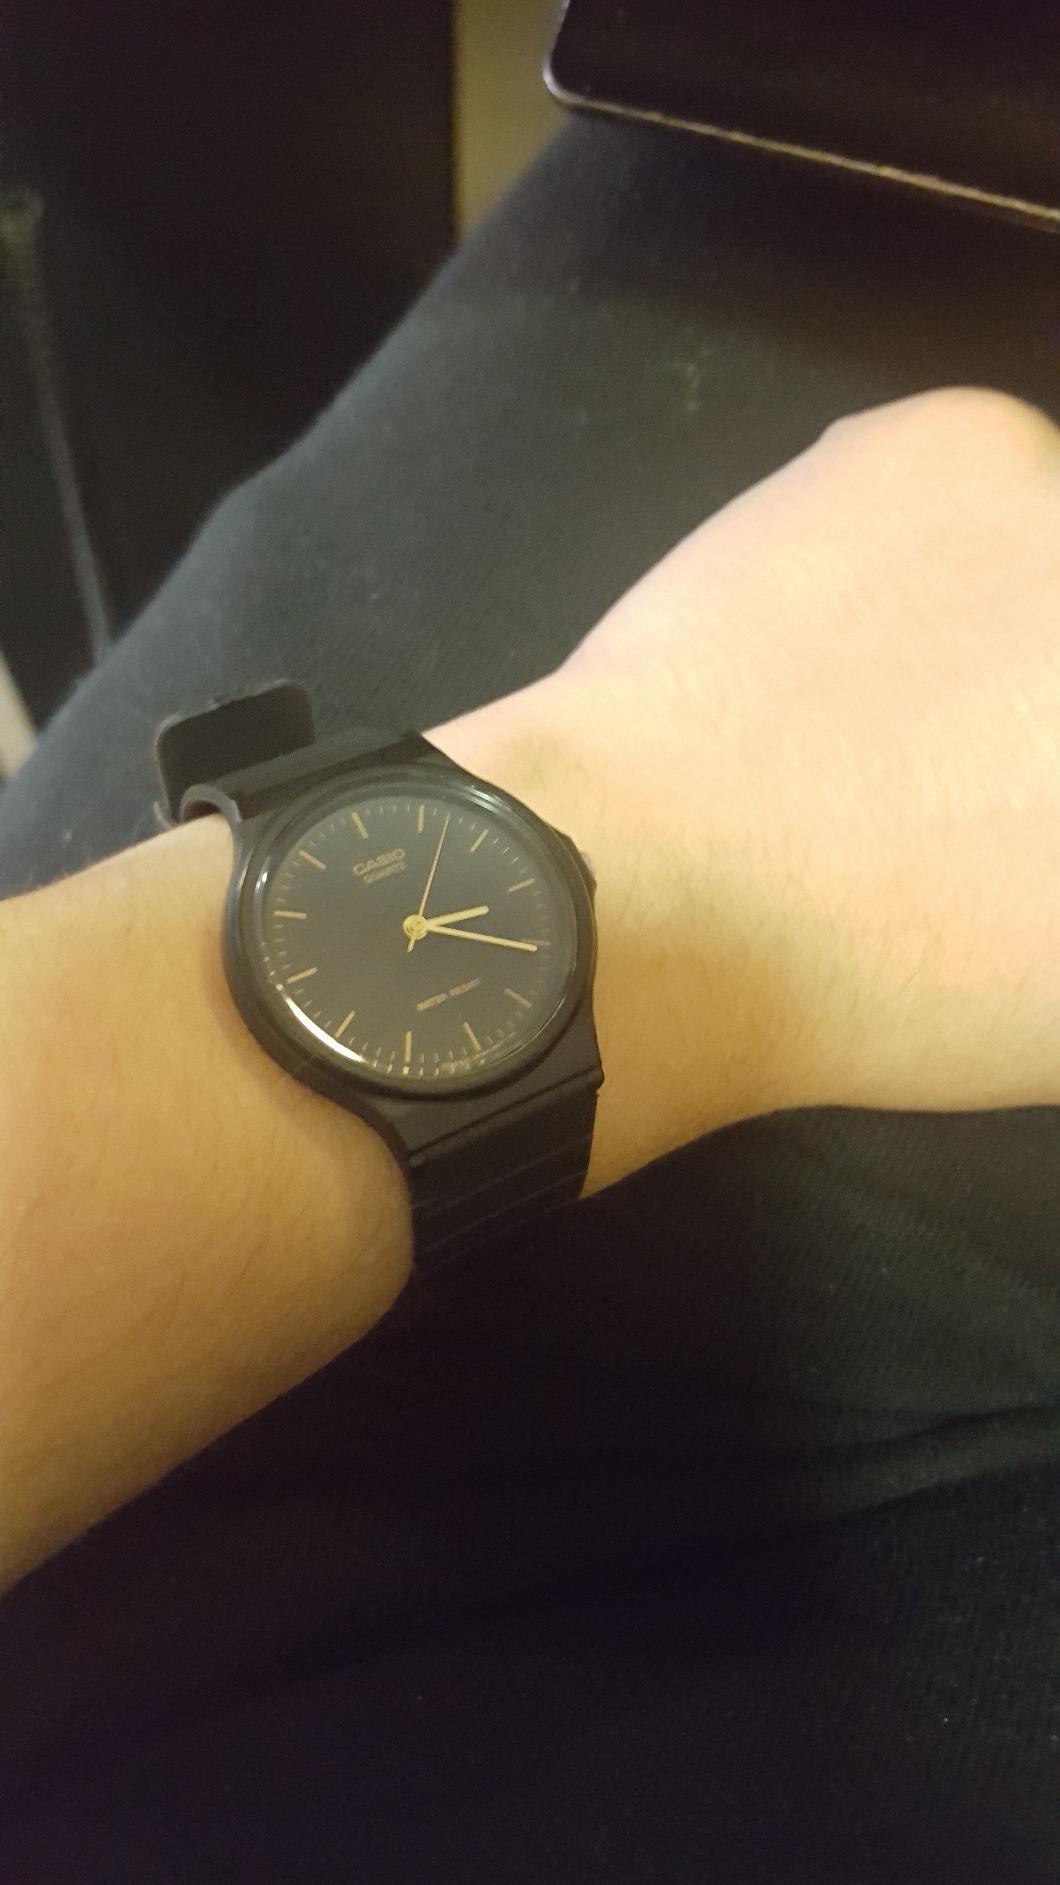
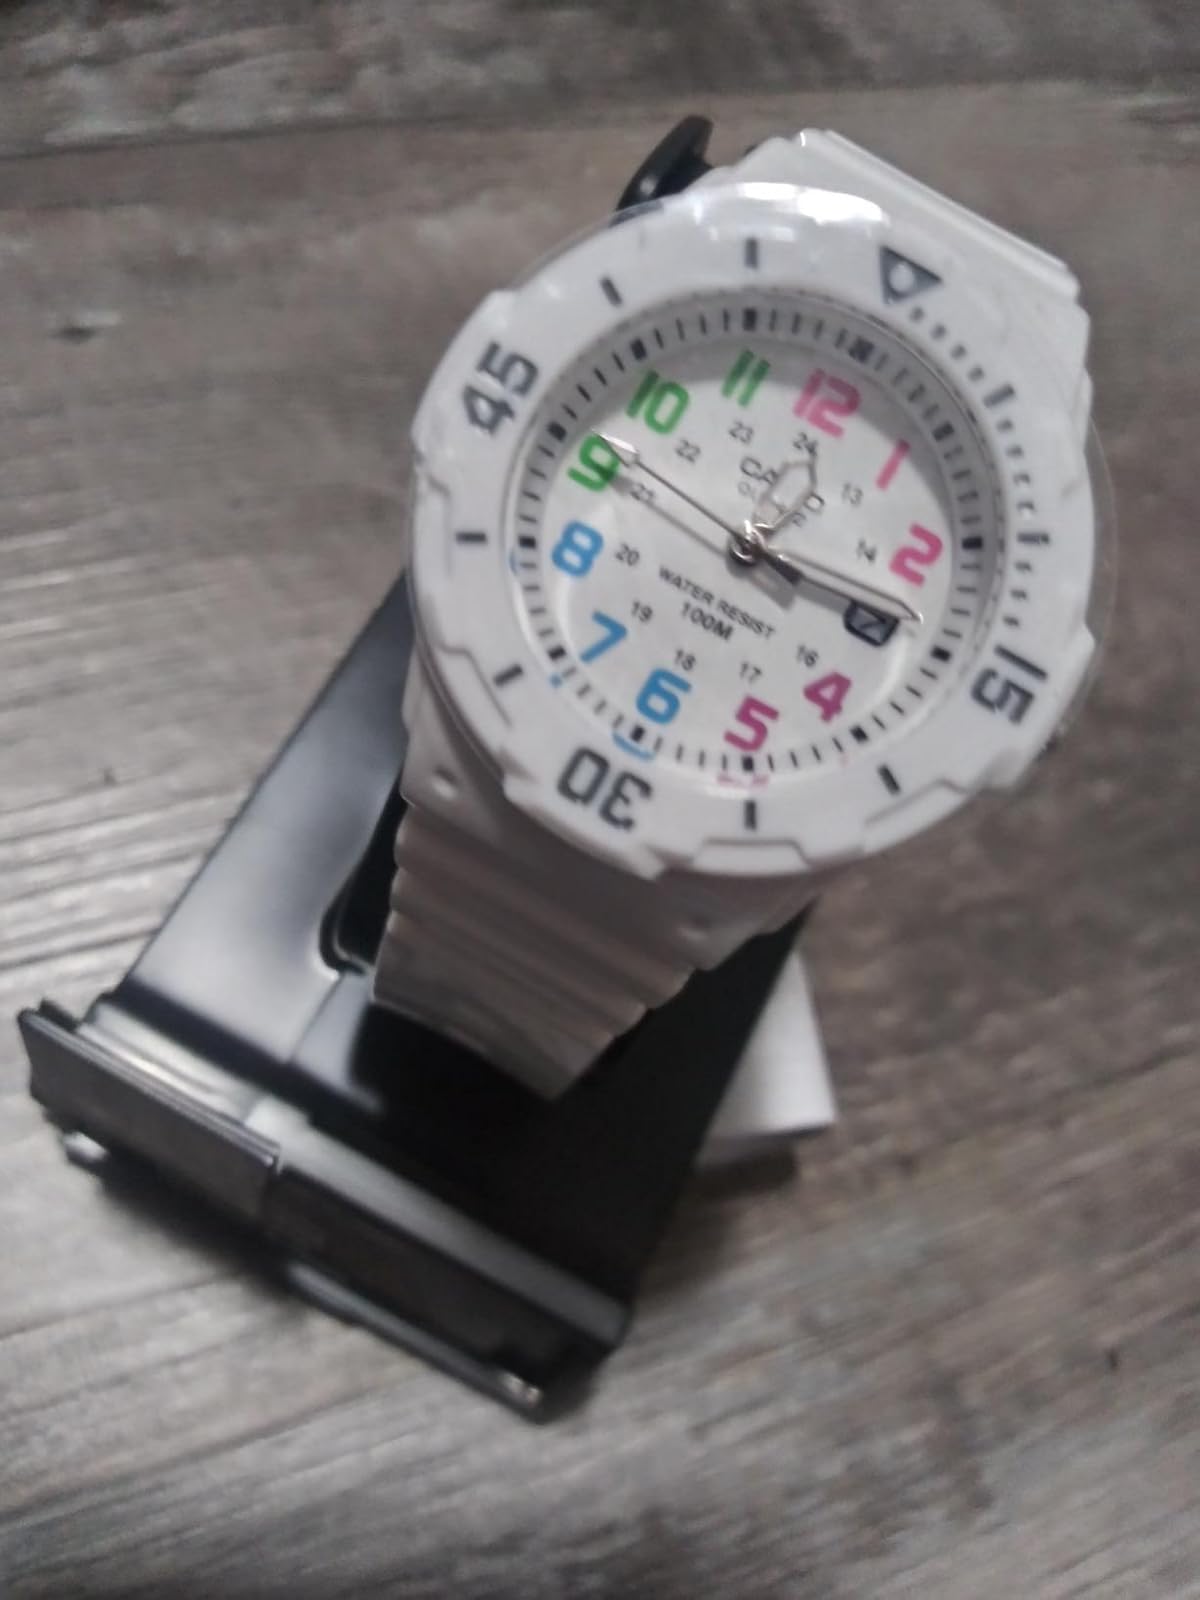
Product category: accessories_watch
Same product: no